Royal Rumble (1997)

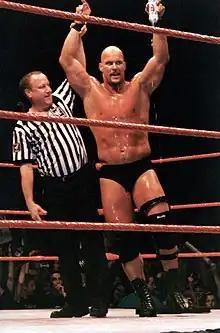
Stone Cold Steve Austin won the Royal Rumble match by eliminating Bret Hart

The event opened with the Intercontinental Championship match between Goldust and the champion, Hunter Hearst Helmsley. Before the match began, Goldust attacked Helmsley up the aisle, but they then returned to the ring where they continued to brawl back and forth. Later into the match, Helmsley would attempt to hit Goldust with the Intercontinental Championship belt, however, Goldust countered and grabbed the belt and hit Helmsley with it, and as Goldust attempted to pin Helmsley, Mr. Hughes, who was at ringside as a bodyguard for Helmsley, pulled Helmsley out of the ring. Hughes then continued his distraction on Goldust, which led to Helmsley delivering a Pedigree and pinning Goldust for the win, thus Helmsley retained the Intercontinental Championship.